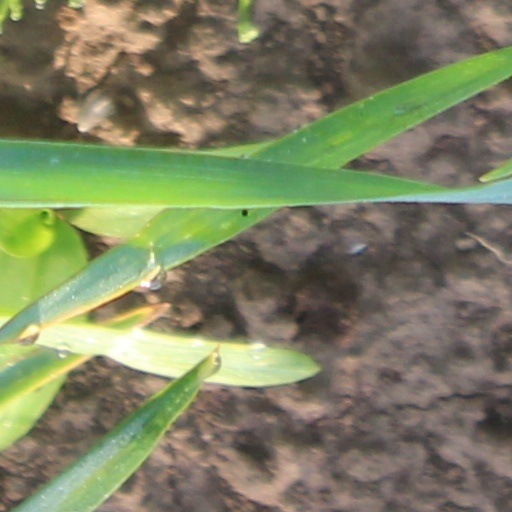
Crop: wheat